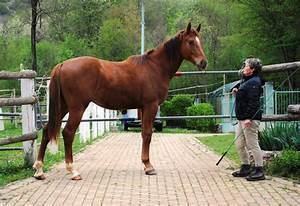
horse